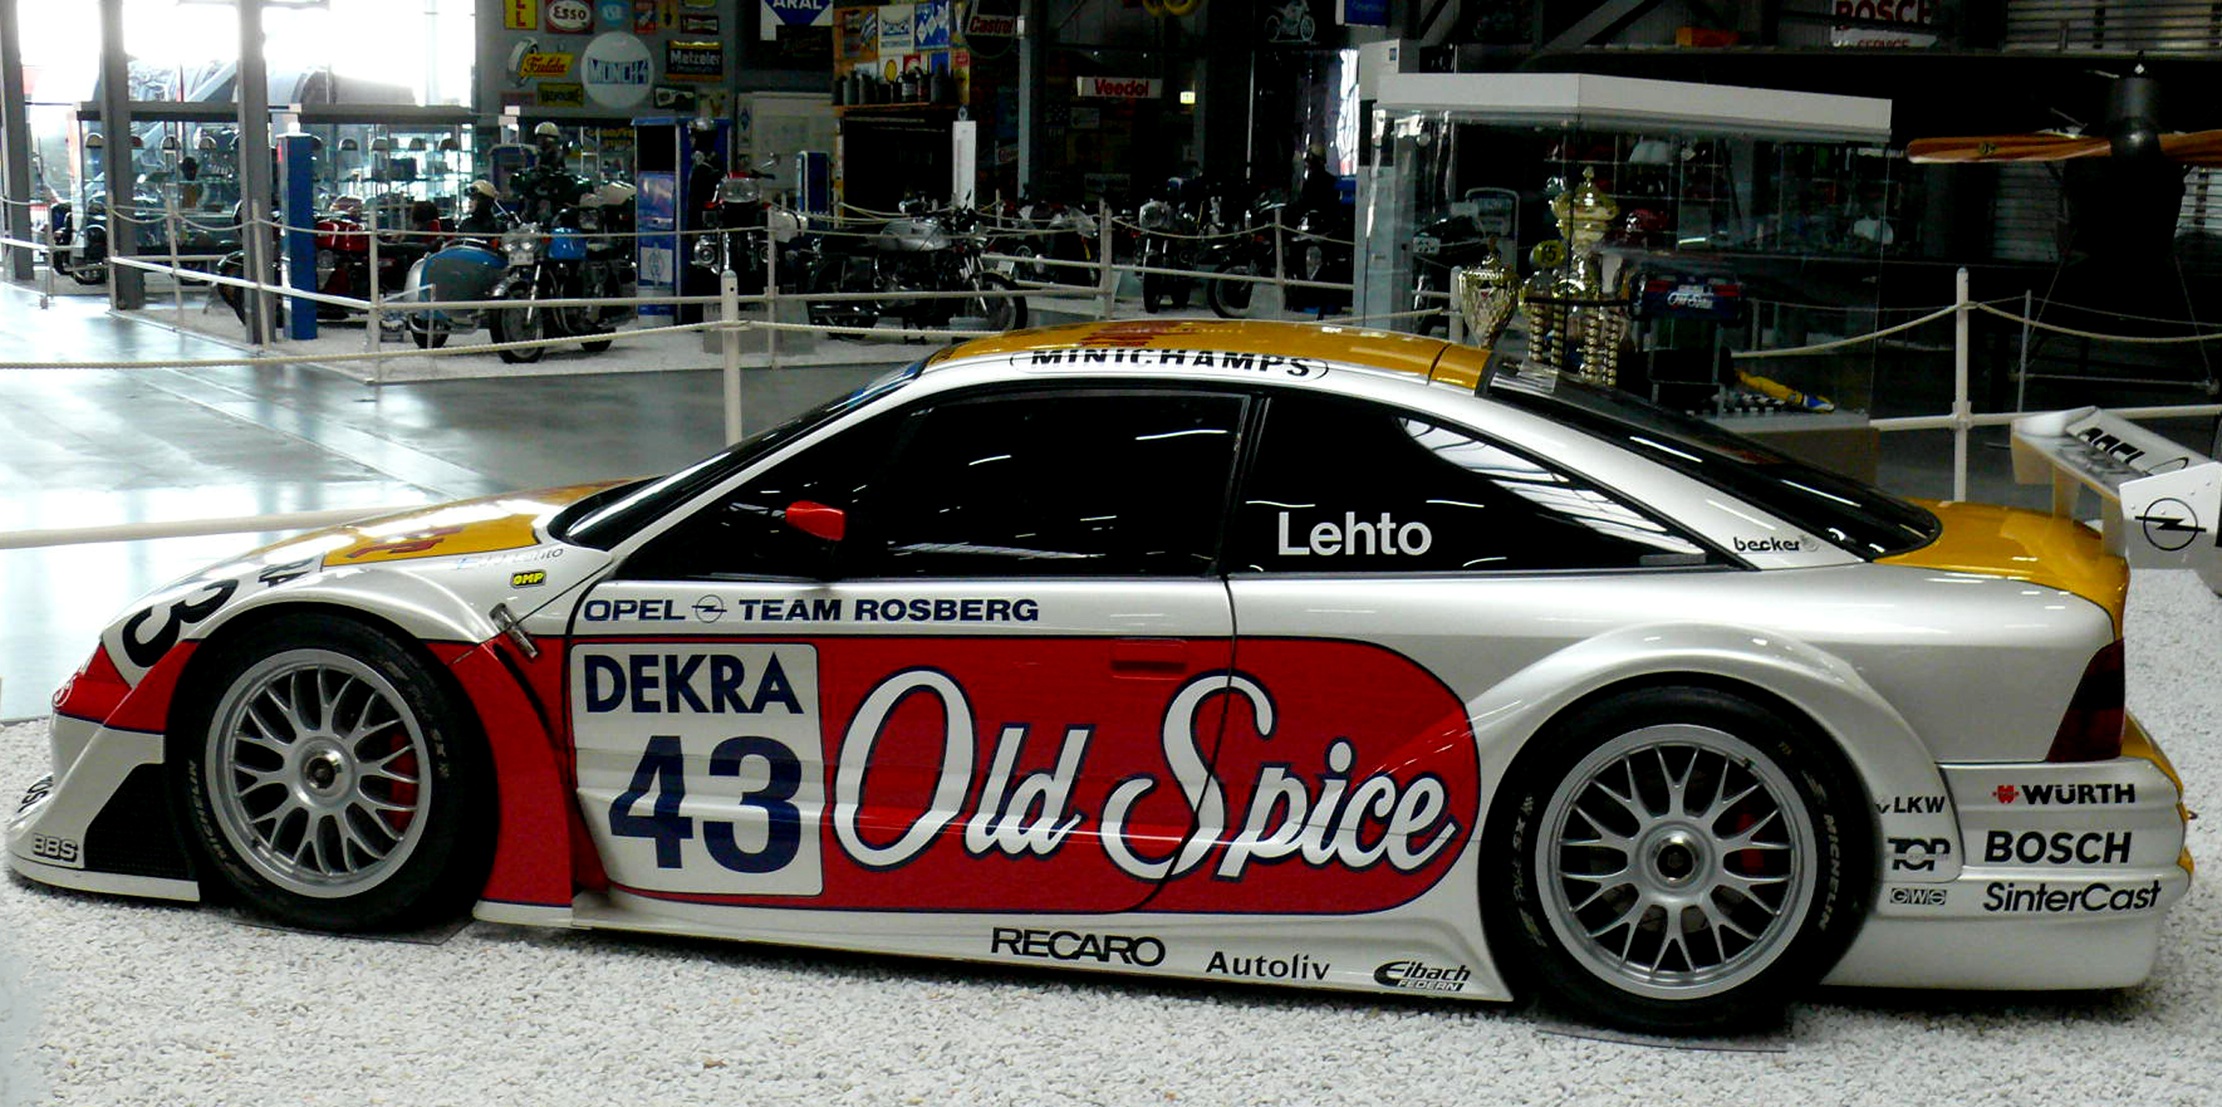
car, vehicle, auto, sports car, race car, race, supercar, race track, fast, rally, motorsport, nurburgring, opel, racing car, car racing, race car driver, land vehicle, touring car, automobile make, luxury vehicle, performance car, world rally car